An Chloe

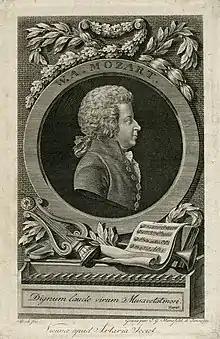
Mozart bust medallion by , with the score of "An Chloe", published in 1789 by Artaria

"An Chloe" (To Chloe), K. 524, is a composition for voice and piano by Wolfgang Amadeus Mozart to a poem by Johann Georg Jacobi. Mozart composed it on 24 June 1787 in Vienna.